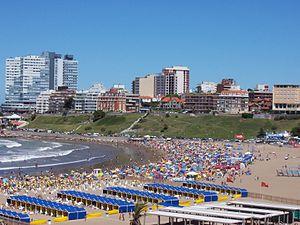
La province de Buenos Aires est la province la plus grande, la plus riche et la plus peuplée d'Argentine, bien que la municipalité de la ville de Buenos Aires, capitale de la République argentine n'en fasse pas partie. La province avait 15 625 084 habitants en 2010. L'agglomération du grand La Plata, sa capitale, en avait 799 523 la même année.